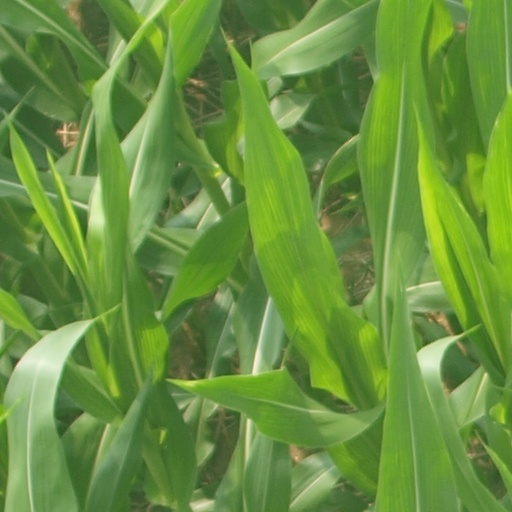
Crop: maize; corn